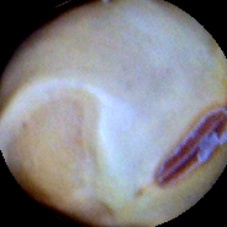
Label: Intact